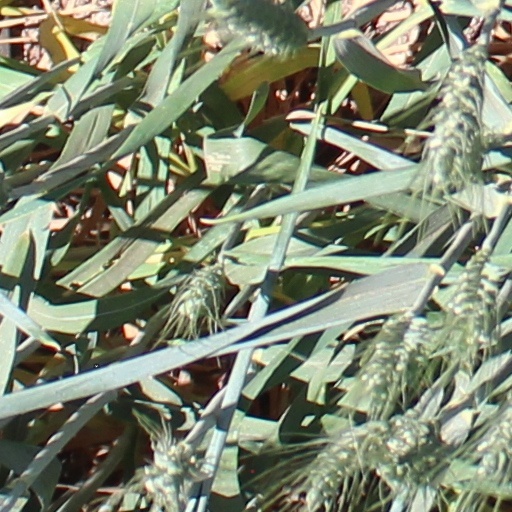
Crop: wheat